Miguel Hidalgo y Costilla

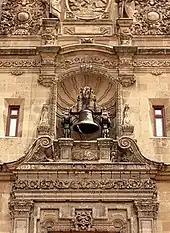
The Bell of Dolores was moved from the church to Mexico's National Palace after Hidalgo's death and is rung each year on independence day by the president

In 1803, aged 50, Hidalgo arrived in Dolores accompanied by his family that included a younger brother, a cousin, two half sisters, as well as María and their two children. He obtained this parish in spite of his hearing before the Inquisition, which did not stop his secular practices.